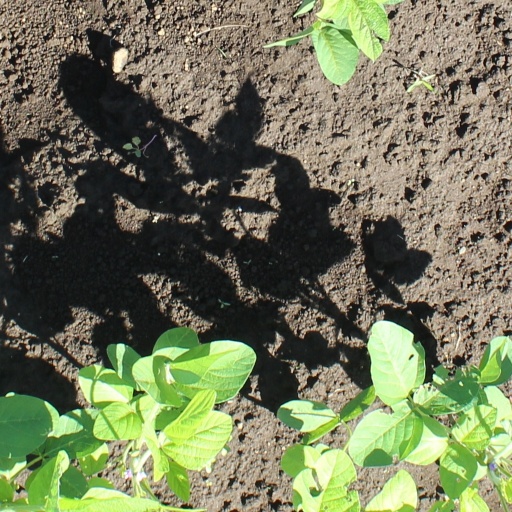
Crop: soybean